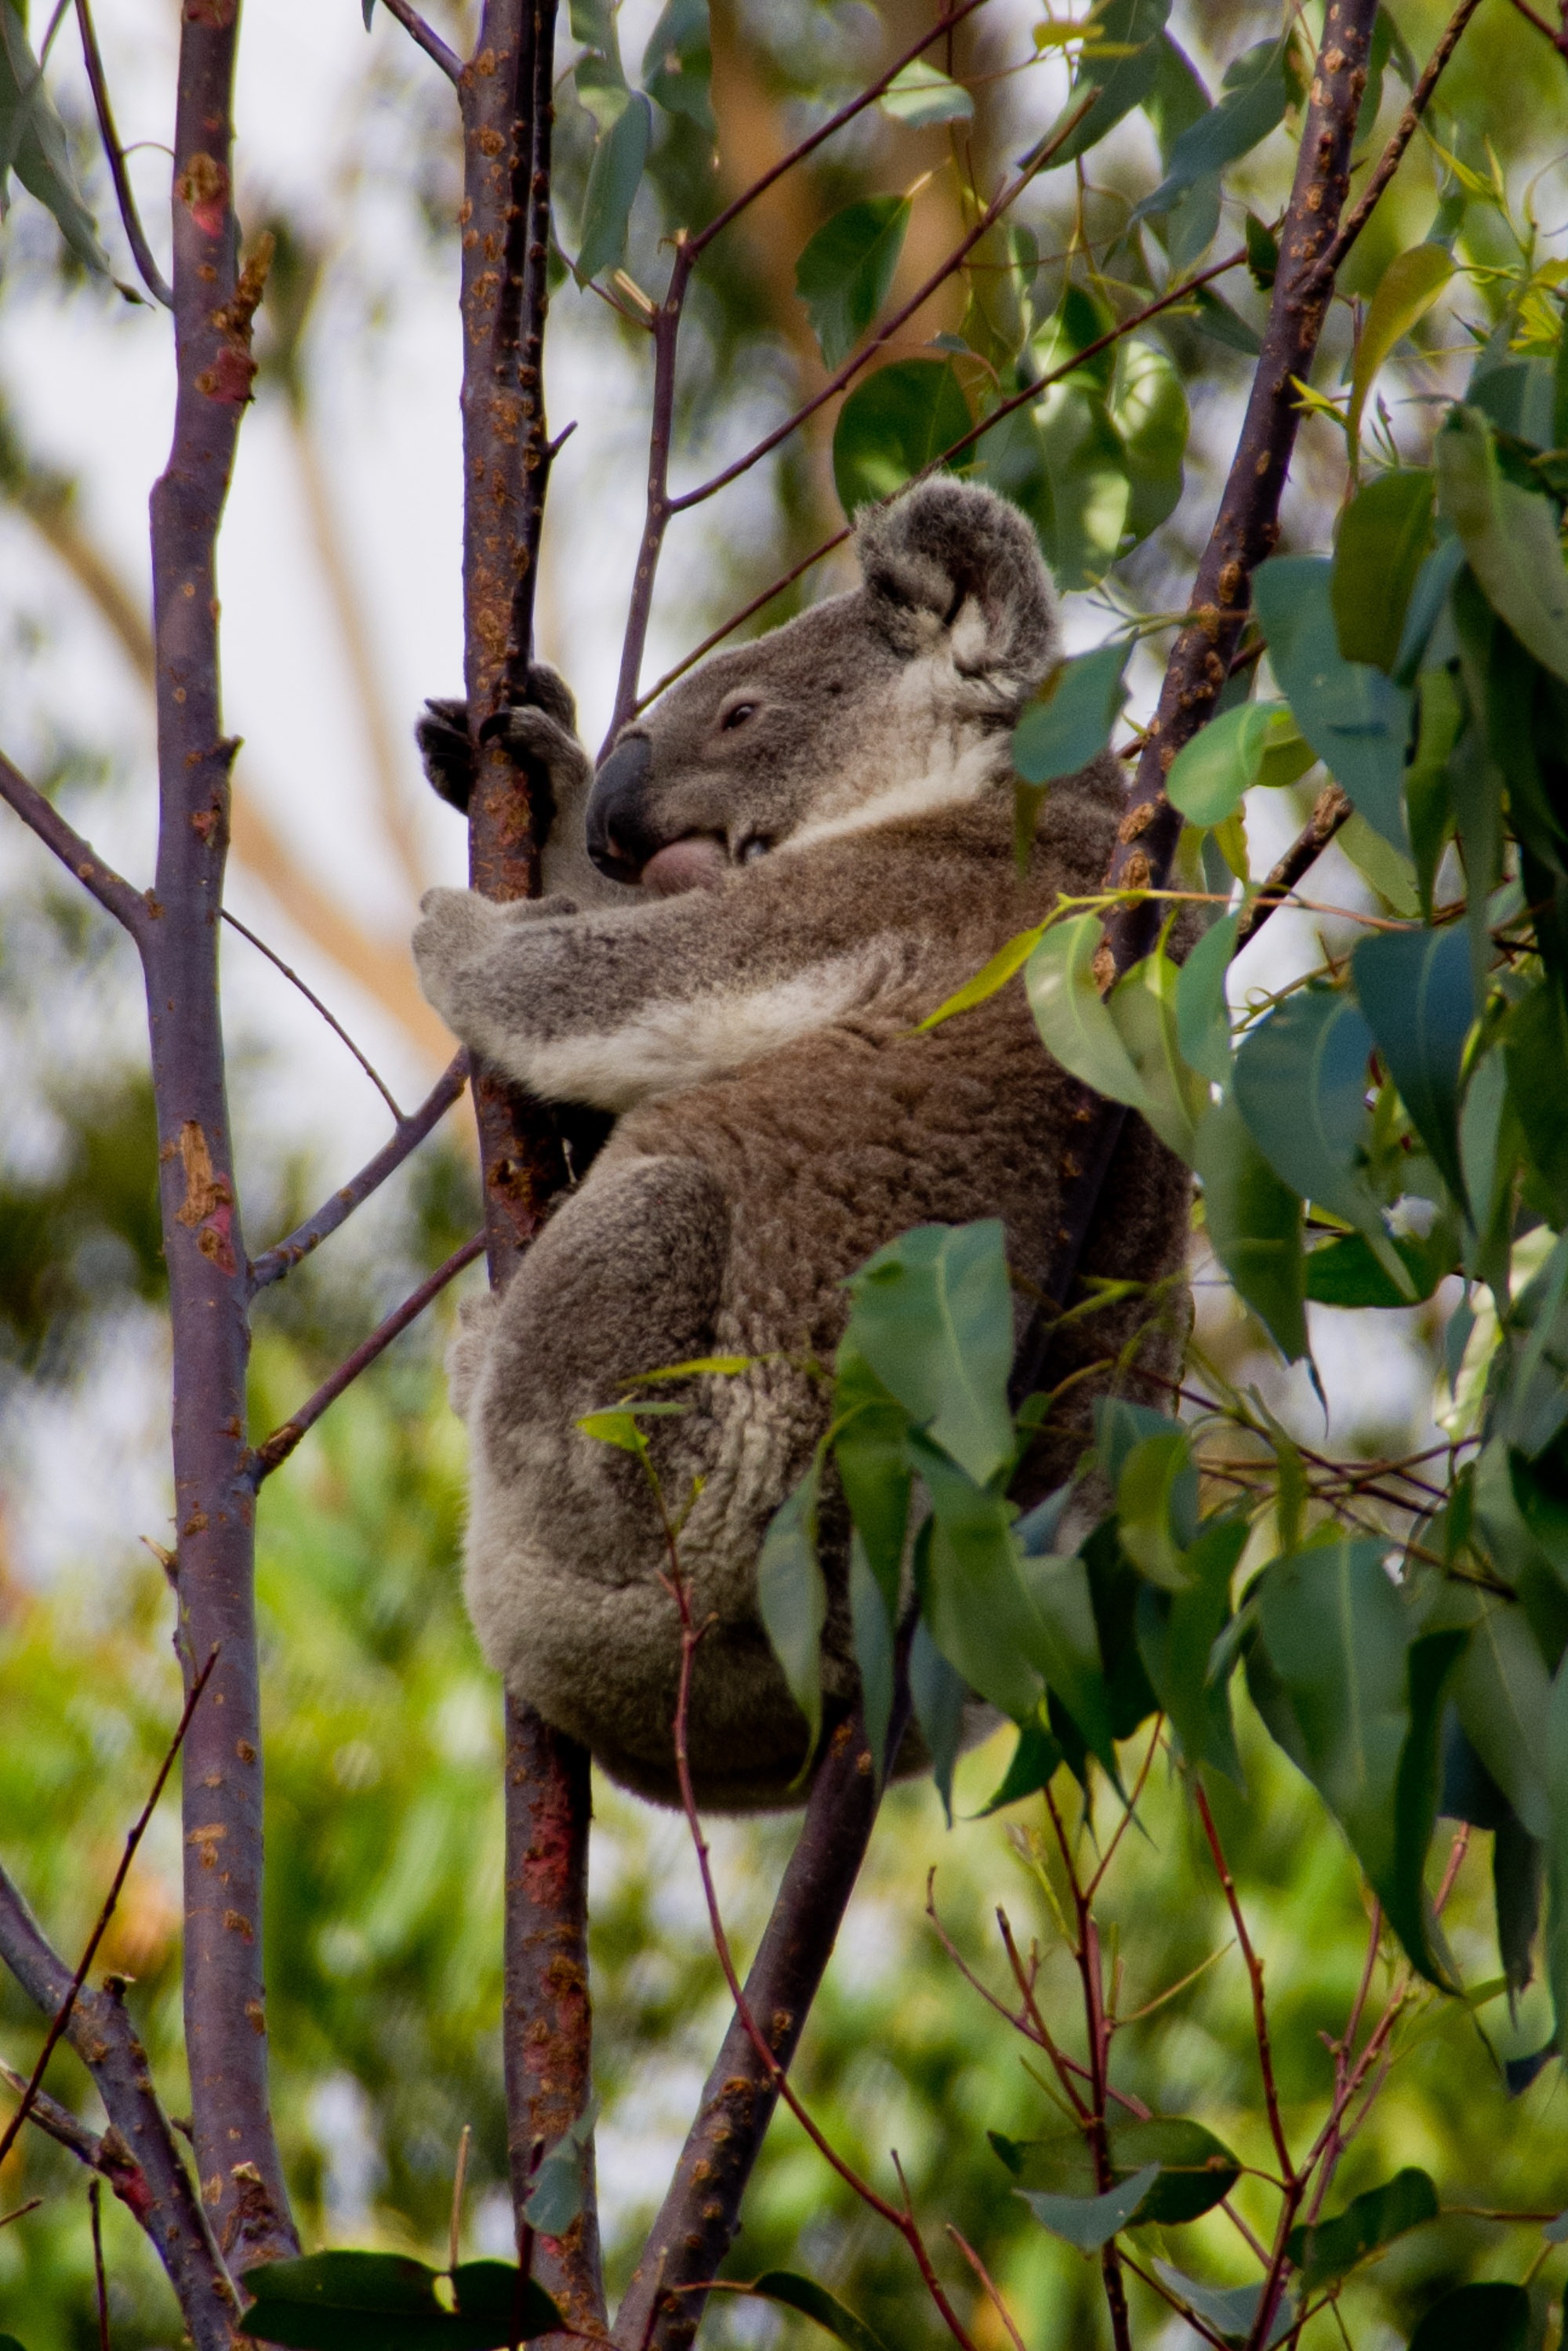
tree, branch, bear, wildlife, wild, jungle, mammal, botany, fauna, australia, rainforest, vertebrate, queensland, koala, marsupial